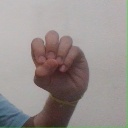
अक्षर: उ